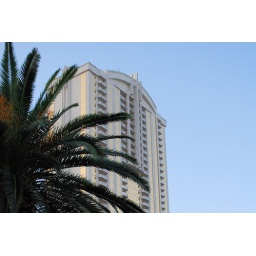
We were on the 35th floor on tower one.There are three identical towers in the complex.